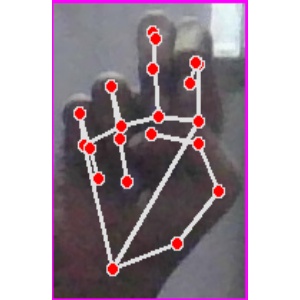
अक्षर: ह